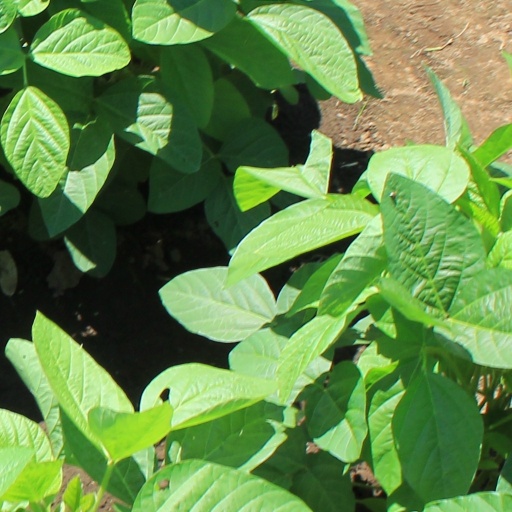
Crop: soybean